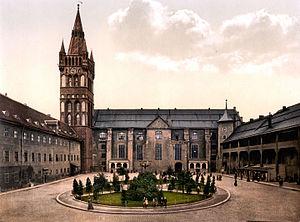
Château de Königsberg: Cour intérieure et Église du Château
Ernst Theodor Amadeus Hoffmann [ɛʁnst ˈteːodoːɐ̯ amaˈdeːʊs ˈhɔfˌman], né Ernst Theodor Wilhelm Hoffmann le 24 janvier 1776 à Königsberg, en Prusse-Orientale, et mort le 25 juin 1822 à Berlin, est un écrivain romantique et un compositeur, également dessinateur et juriste allemand.
Le château de Königsberg était un château situé à Königsberg, en Prusse-Orientale. Détruit après-guerre, il est remplacé pendant les années 1960 par la Maison des Soviets de Kaliningrad. Le château était constitué d'une cathédrale, d'un musée et de bâtiments administratifs.
L'église du château de Königsberg était l'église du sacre en gothique de brique construite dans l'enceinte du château.